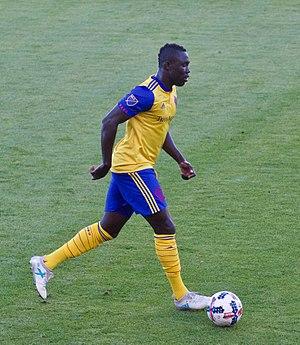
Bismark Adjei-Boateng est un joueur de football ghanéen évoluant au Strømsgodset IF en prêt de Manchester City.